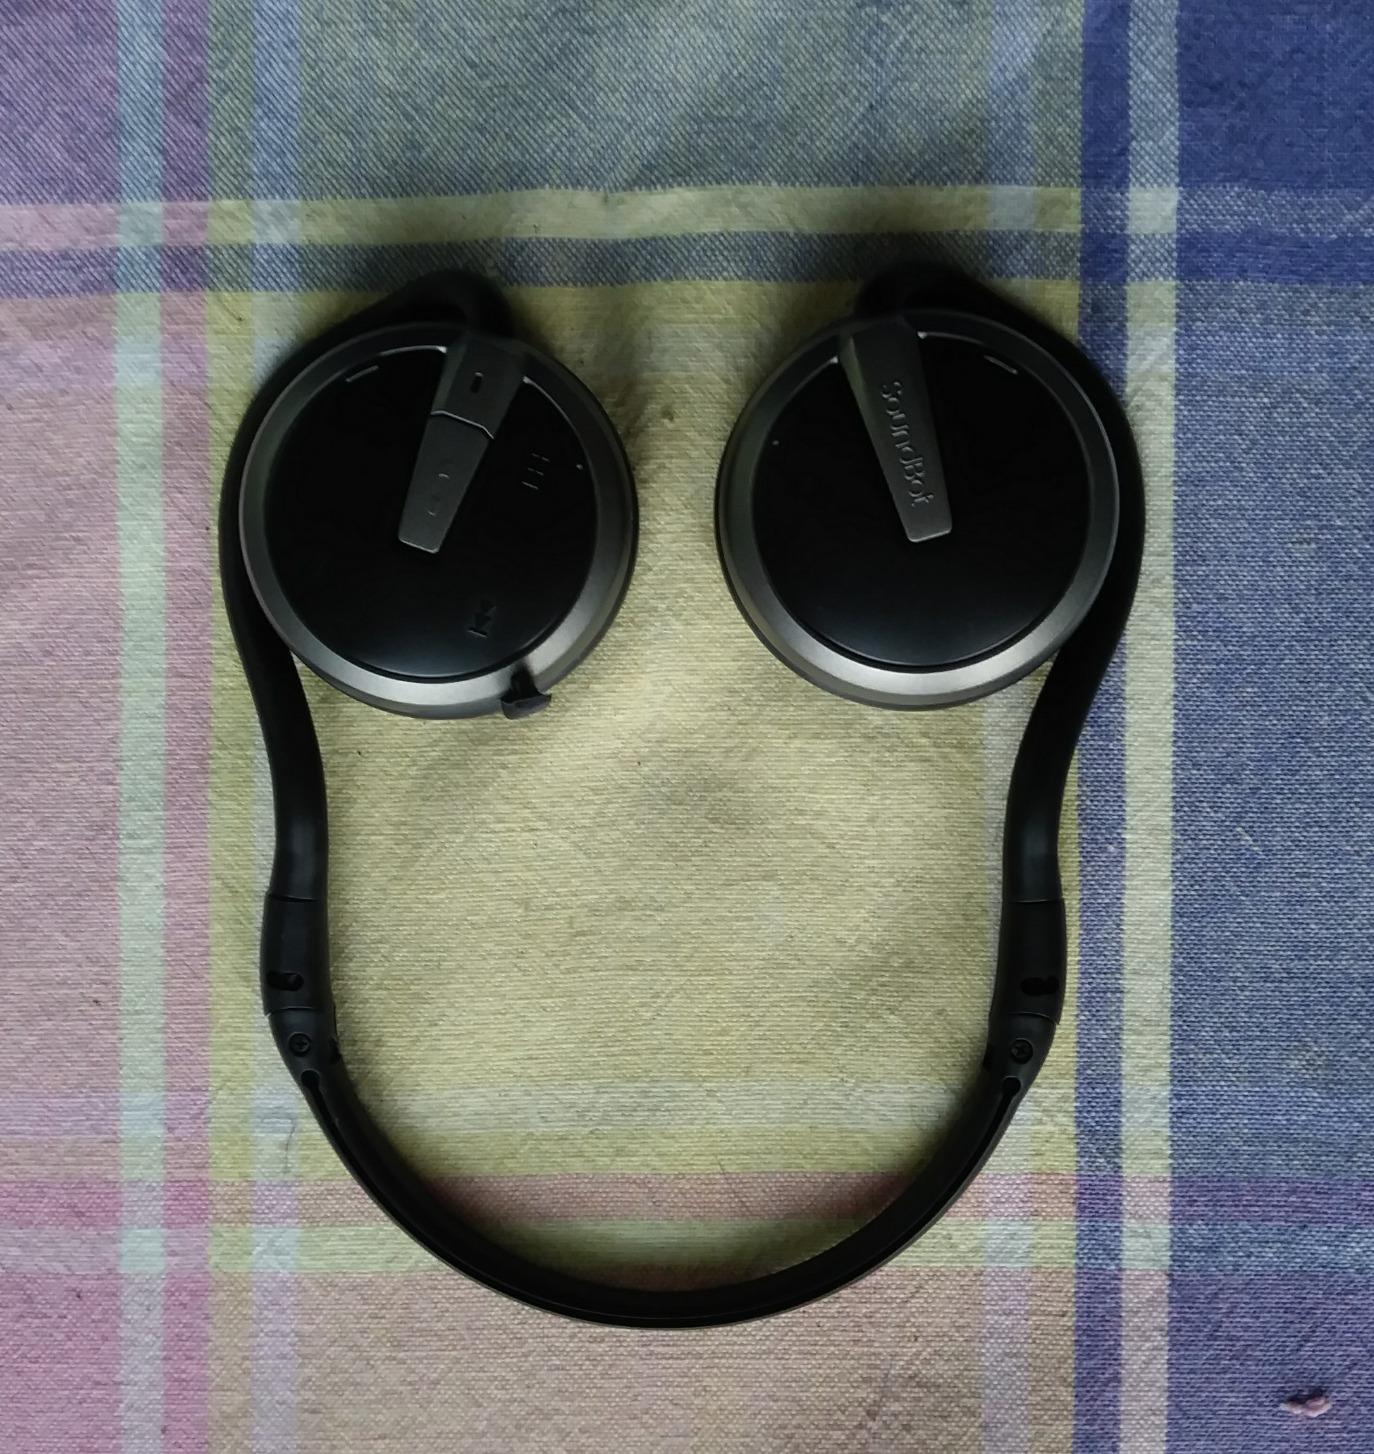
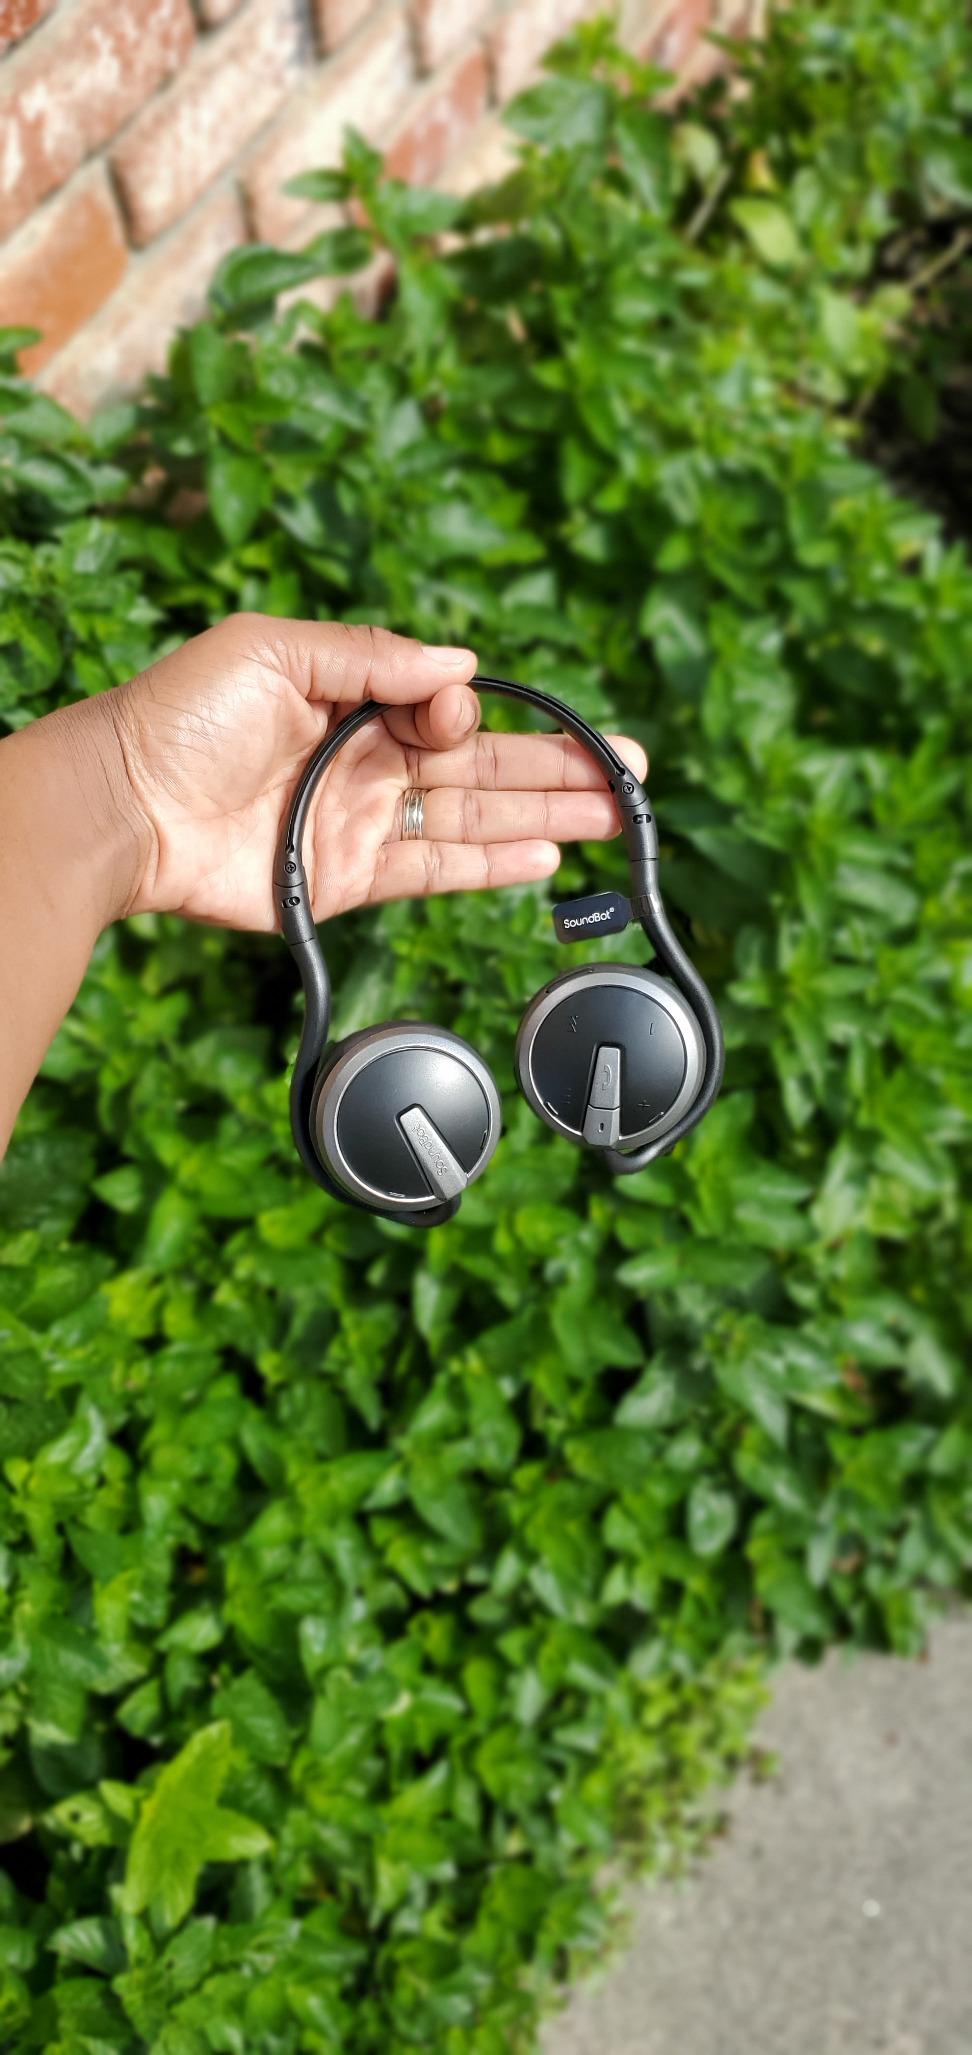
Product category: headphones
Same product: yes